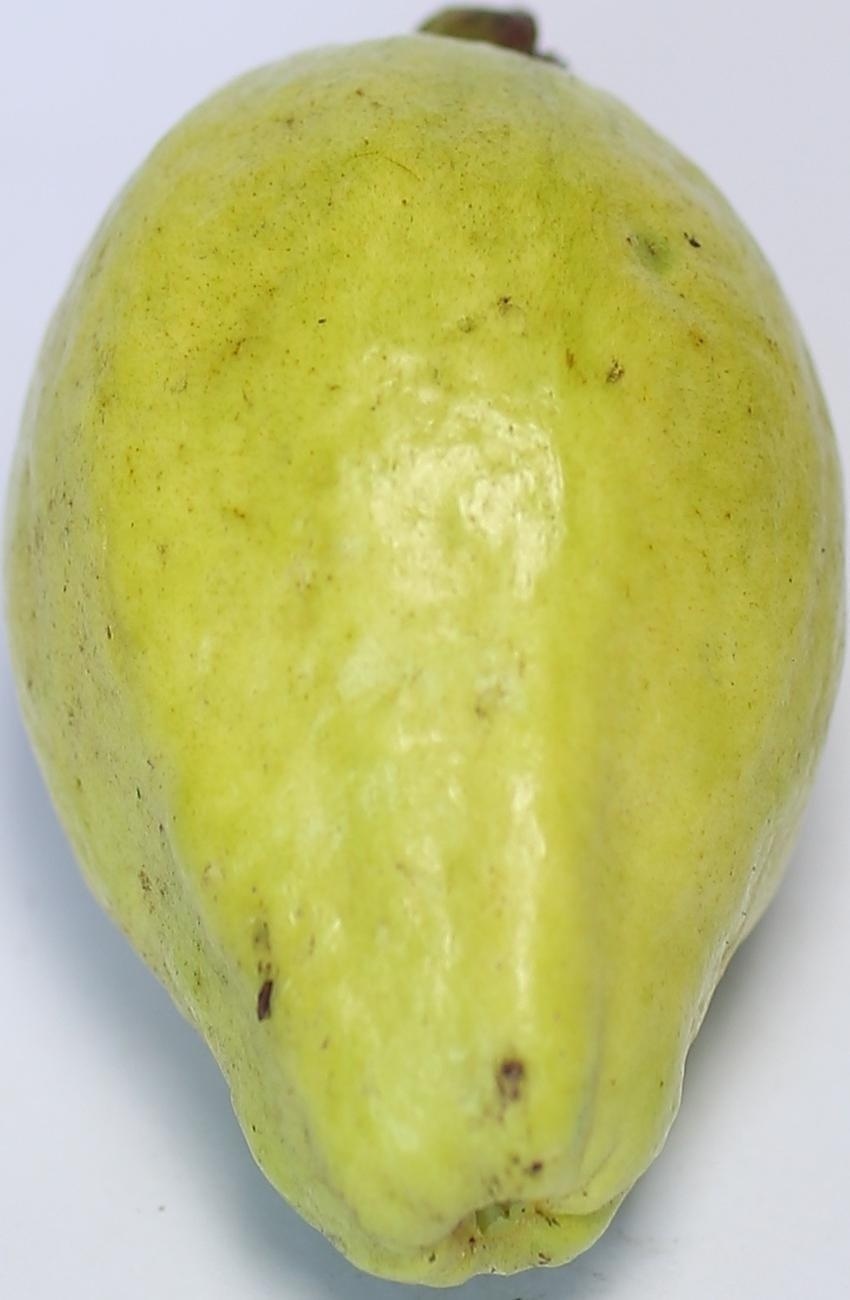
Maturity: mature-green
Variety: thadhrami